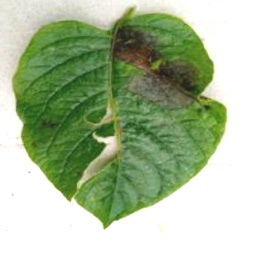
Etiqueta: Late Blight